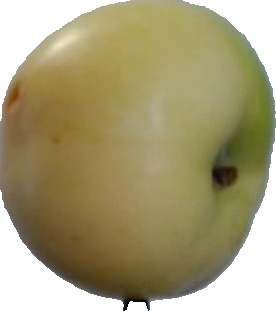
Label: apple_6